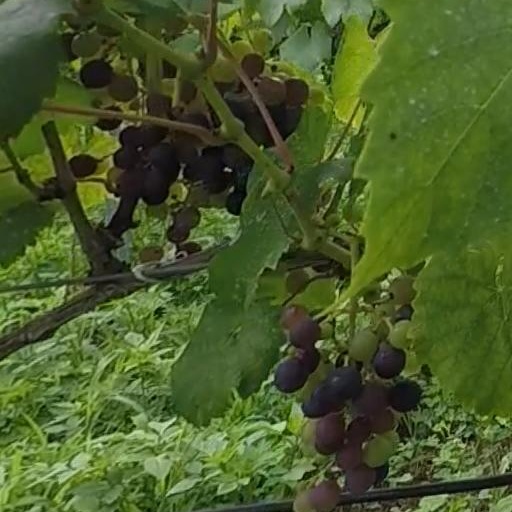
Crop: grape